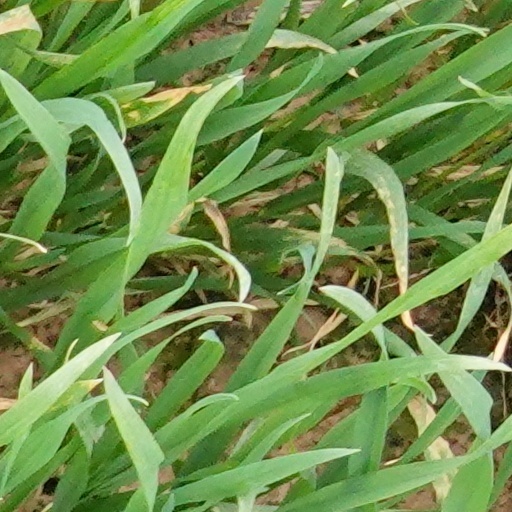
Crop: wheat